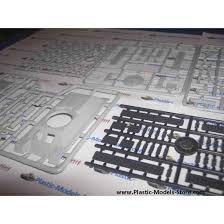
Label: D-30